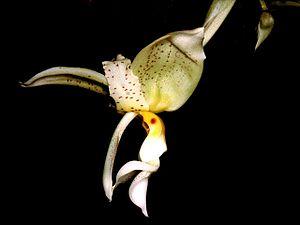
La flore en Colombie se caractérise par une biodiversité importante, avec le taux le plus élevé d'espèces par unité de surface à travers le monde. Plus de 130 000 espèces ont été signalées sur le territoire colombien.